HMAS Stuart (FFH 153)

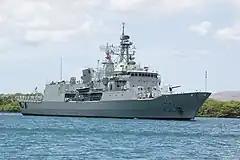
"Stuart" arriving at Pearl Harbor, Hawaii in 2006 shortly before participating in that year's RIMPAC training exercise

In February 2006, fire broke out about , "Stuart"s sister ship, during an exercise off the coast of Australia. "Te Mana"s Seasprite helicopter was diverted to "Stuart", while the fire was put out by the crew.